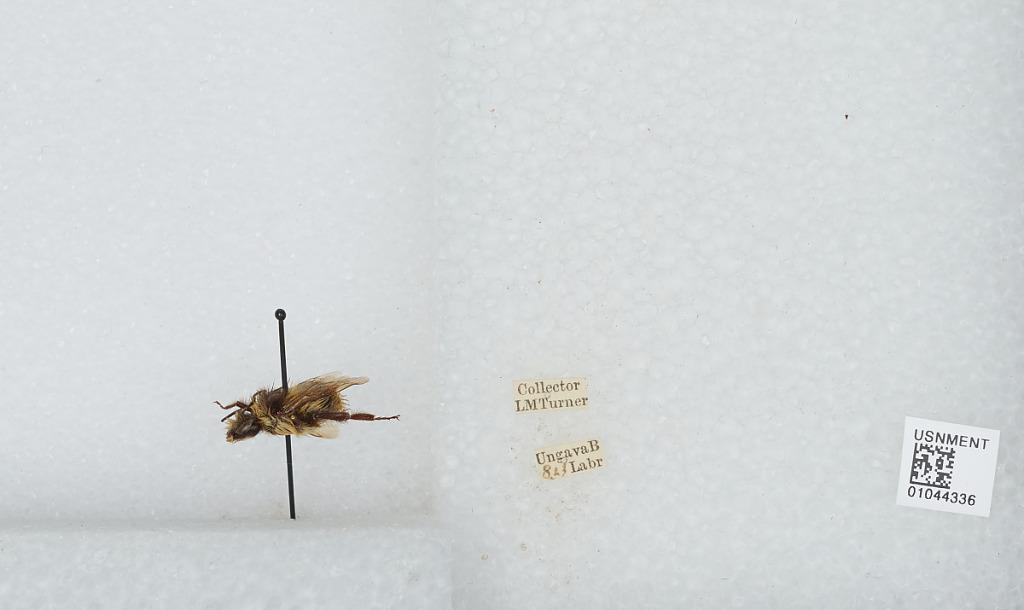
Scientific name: Bombus sp.
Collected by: L. Turner
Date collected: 1923-8-
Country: Canada
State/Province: Newfoundland and Labrador
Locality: Ungava Bay
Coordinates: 60.2275, -64.8458